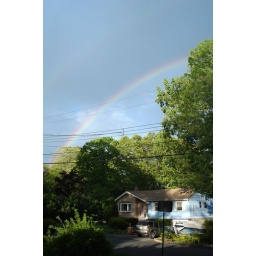
Perfect rainbow over the house across the street after a bad storm. (I grew up in that house!).